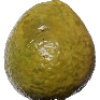
Label: Guava 1